Insect pheromones

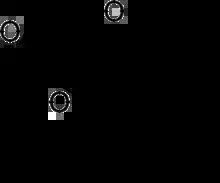
Periplanon B

The chemical structure of pheromones is directly related to their signaling function and signaling environment. Pheromones released into the air often have a carbon chain of 5 to 20 atoms and a molar mass of about 80 to 300 g-mol-1. With a carbon chain of less than five carbon atoms, the number of possible isomers is small and targeted species-specific coding is difficult. With longer carbon chains, the number of possible isomers increases rapidly.